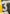
Number: 3